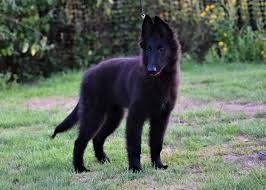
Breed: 227-n000070-groenendael